Srdjan Djokovic

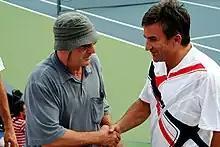
Robert De Niro (left) and Srdjan Djokovic (right) at the 2007 US Open

When Novak was four, Djokovic and his wife gave him a mini-racket and a soft foam ball, which became "the most beloved toy in his life". Djokovic taught him to ski from a very early age, but it was tennis that won him over, so he and his wife sent him to a tennis camp in Novi Sad. Because of his job in the Kopaonik ski resort, Djokovic and his family spent the summer and winter vacations in Mount Kopaonik, and it was there that the state-owned Yugoslav company Genex, which developed much of Kopaonik, chose to build three tennis courts just across the parking lot from where the Djokovics opened their Red Bull restaurant. In the summer of 1993, he allowed the six-year-old Novak to join a tennis camp that was being held on those courts by the Teniski Klub Partizan, under the supervision of Yugoslav tennis player Jelena Genčić.